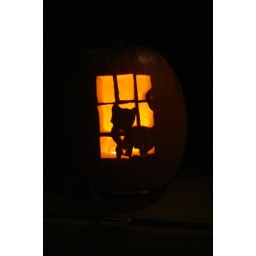
cat in the window